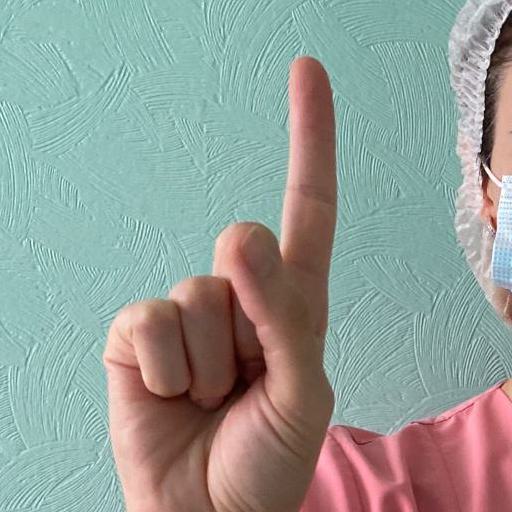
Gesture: one